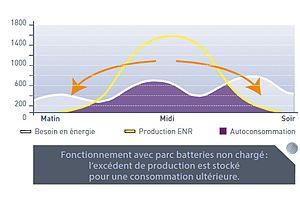
Stockage de l'éxedent d'énergie solaire pour une consommation ultérieure le soir ou le matin
Un onduleur hybride ou onduleur intelligent est une nouvelle génération d'onduleur dédié aux applications utilisant les énergies renouvelables pour l'autoconsommation et en particulier pour les installations solaires photovoltaïques. L'électricité provenant des panneaux solaires photovoltaïques est générée uniquement pendant la journée, avec un pic de production aux alentours de midi. Cette électricité est donc fluctuante et non synchronisée avec la consommation des habitations. Pour pallier ce phénomène il est donc nécessaire de stocker l'énergie et de travailler de manière intelligente le stockage d'énergie et la consommation.